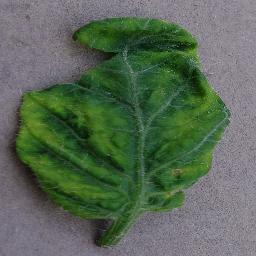
Label: Tomato___Tomato_Yellow_Leaf_Curl_Virus